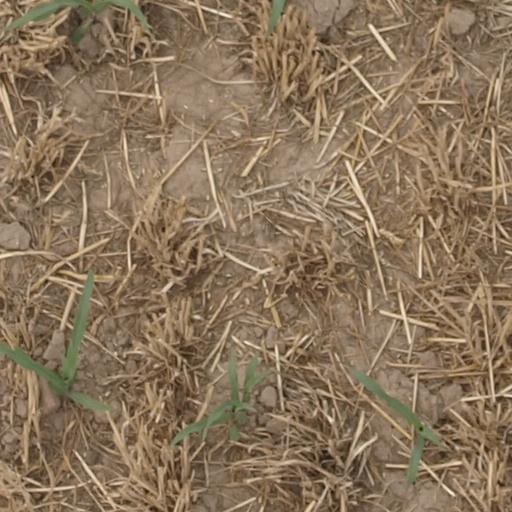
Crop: maize; corn